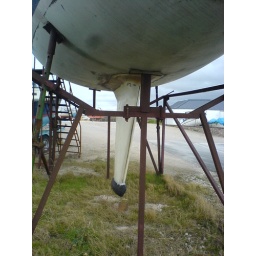
The underside of a sailing boat called &amp;quot;Shotgun 5&amp;quot; on rusty props in Foryd Harbour